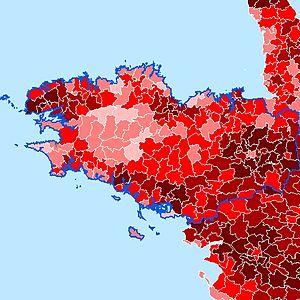
Carte de la proportion des moins de 20 ans dans la population de la région Bretagne, par cantons, en 1999. Légende
La population d’Ille-et-Vilaine est de 1 042 884 habitants au 1ᵉʳ janvier 2015, soit 153,93 hab/km².
La région Bretagne est peuplée de 3 306 529 habitants au 1ᵉʳ janvier 2019, sur un territoire de 27 208 km². La densité de 121,5 hab/km² est légèrement supérieure à celle de la France mais plutôt élevée par rapport aux autres régions.